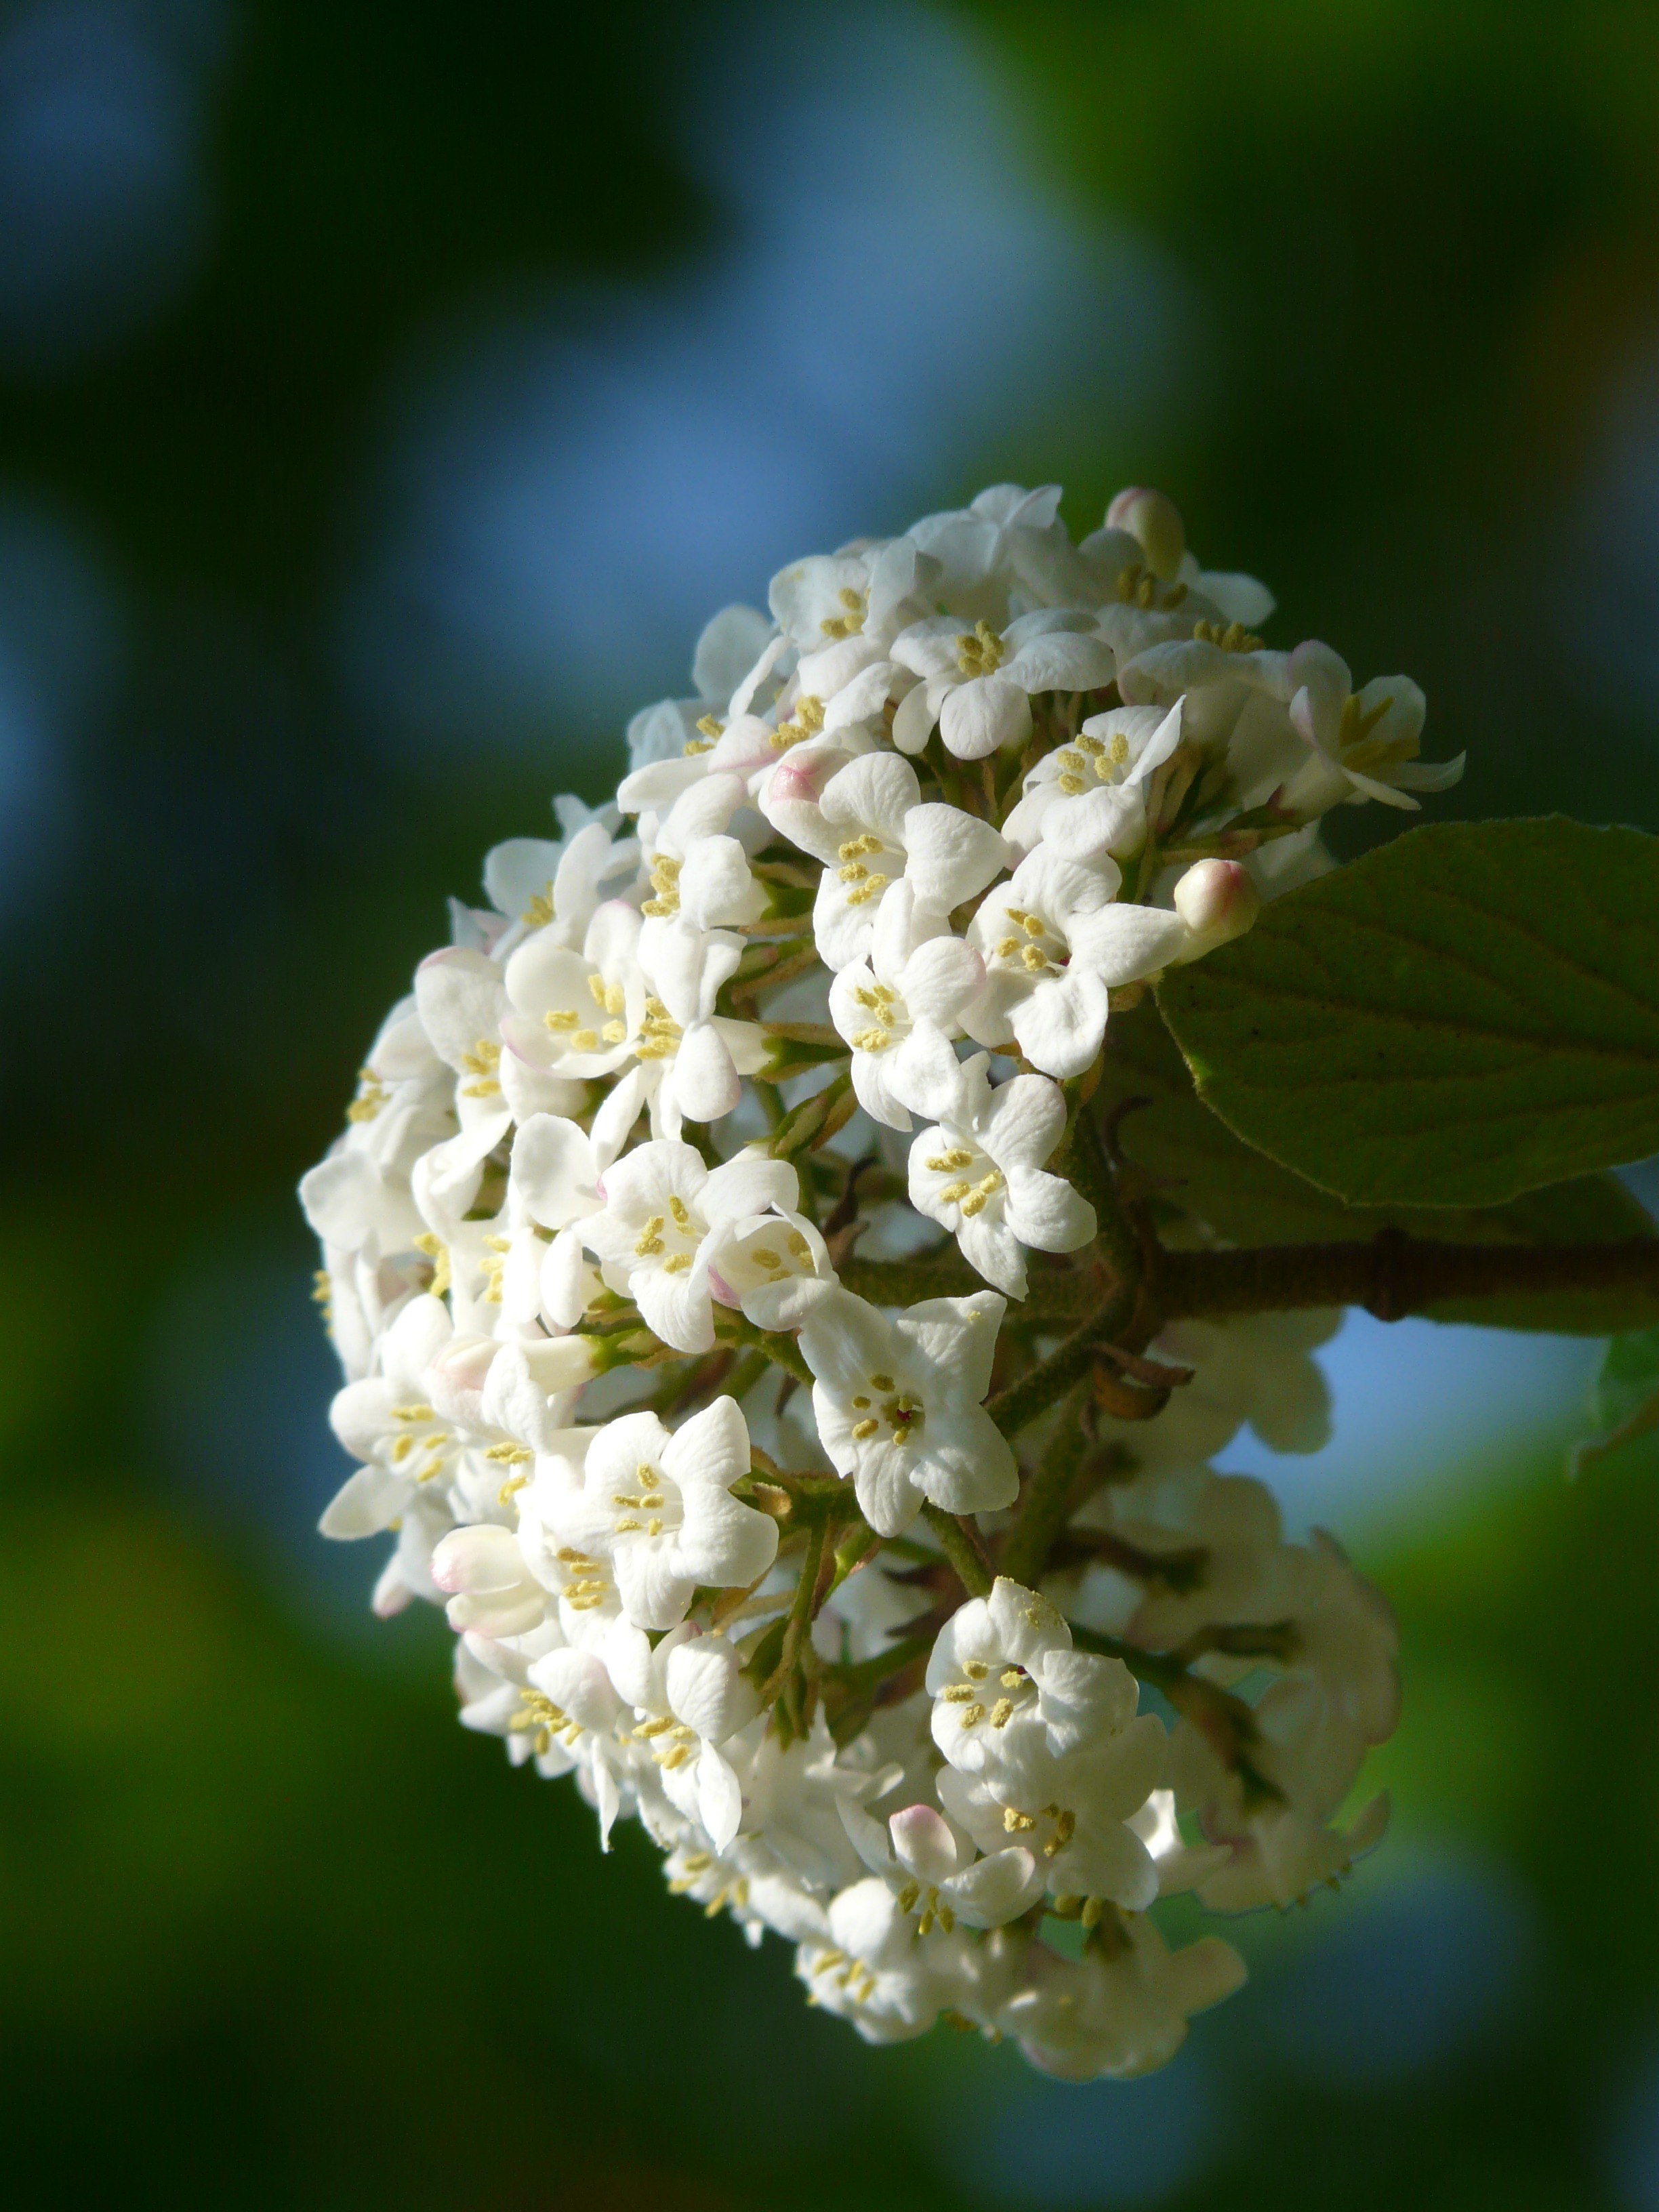
nature, branch, blossom, plant, white, flower, bloom, bush, spring, green, produce, macro, botany, close, flora, wildflower, close up, shrub, viburnum, macro photography, flowering plant, snow ball, fuzzy snowball, musky herb greenhouse, land plant